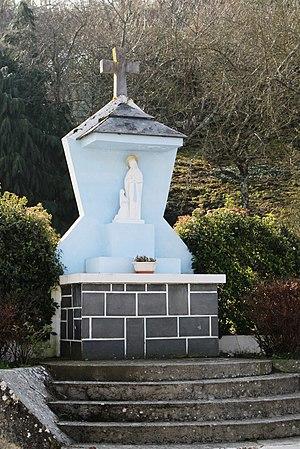
Oratoire d'Ossen (Hautes-Pyrénées)
La vallée de Batsurguère ou Vath Surguèra est une des sept vallées des Pyrénées françaises du Lavedan, partie sud-occidentale de la Bigorre qui appartient actuellement au département des Hautes-Pyrénées, région Occitanie. C'est une petite vallée rive gauche à l'entrée du Lavedan qui regroupe les communes de Ségus, Aspin-en-Lavedan, Ossen, Omex, Viger.
Ossen est une commune française située dans le département des Hautes-Pyrénées, en région Occitanie.